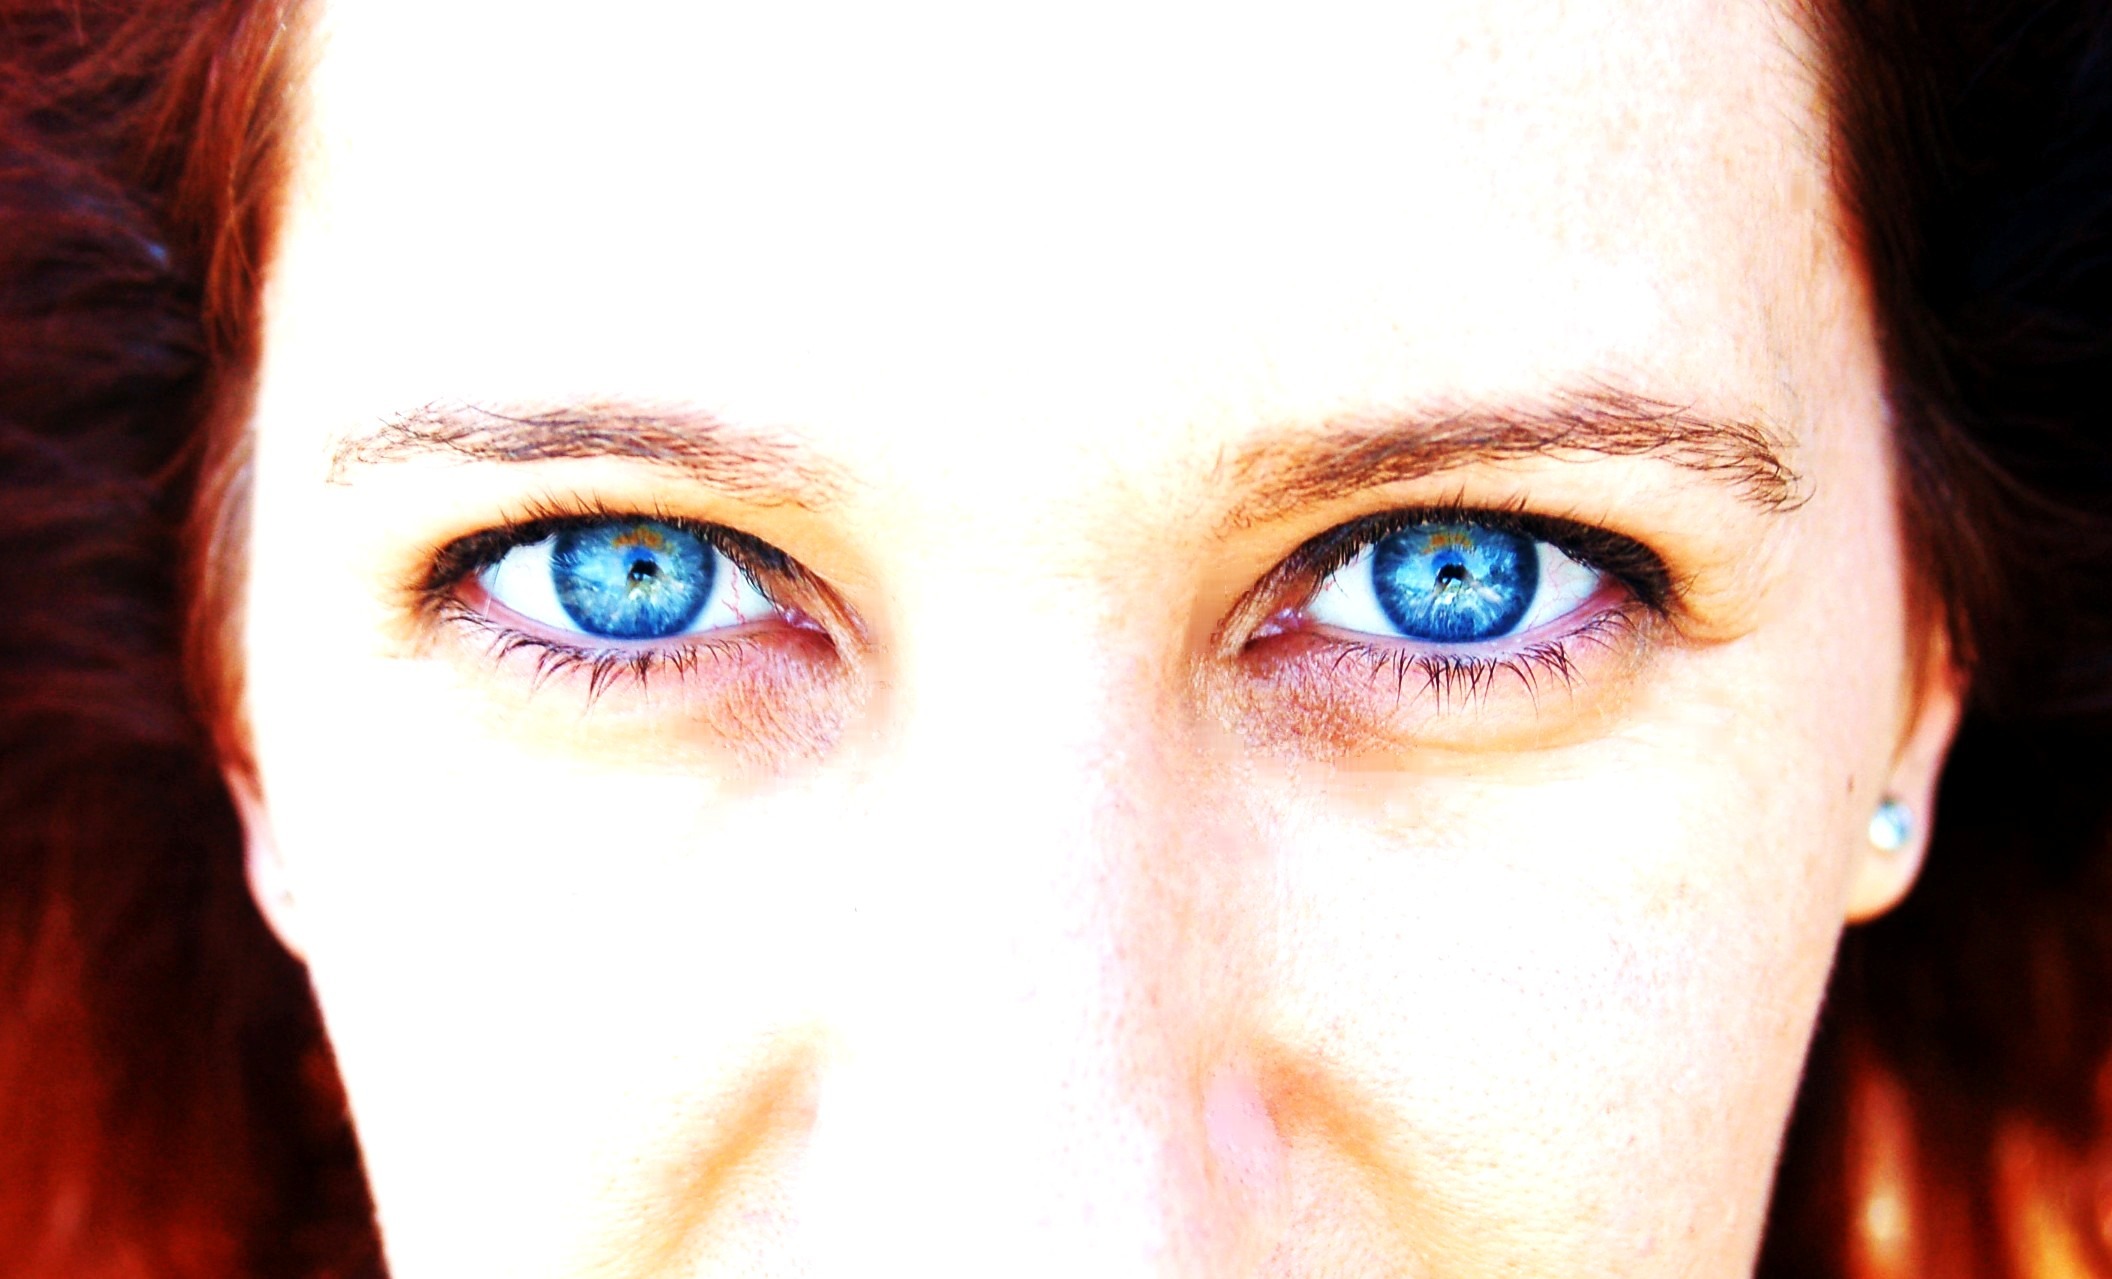
girl, portrait, color, peace, blue, ear, close, zen, eyebrow, mouth, close up, human body, face, nose, eyes, women, eye, head, look, beauty, eyebrows, see, organ, blue eyes, to watch, pupils